Charles Winters

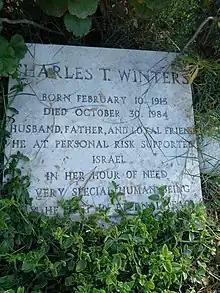
Gravestone of Charles Winters in Jerusalem

At the time of his death, Winters was married to the former Joan Babineau and had two children with her, Lisa and James (Jimi). His sons Charles Todd and Charles Jr. were from previous marriages. He never told his children about his smuggling or prison time, and his son Jimi recounted that the first hint he ever had of something in his father's past was when his father admitted to him that he couldn't buy a gun. In 1961 he received a letter from then Foreign Affairs Minister Golda Meir, commending him for his efforts and inviting him to the opening of a new memorial in Israel. Winters lived the rest of his life in Miami, where he founded an export firm. He died there October 30, 1984 and his ashes were buried in the Alliance International Cemetery in Jerusalem's "German Colony," next to Jerusalem's German Templar cemetery as well as scattered from Mount Tabor.